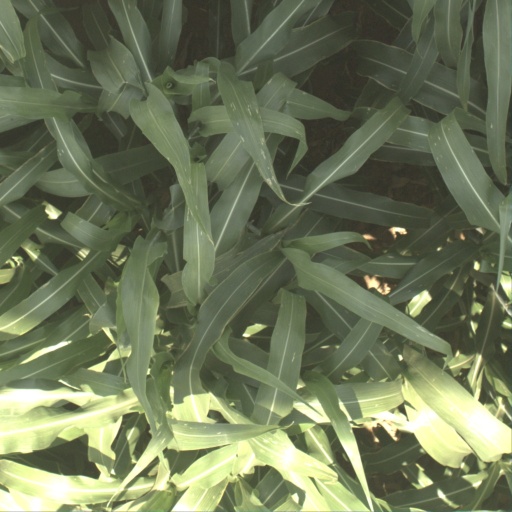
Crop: sorghum